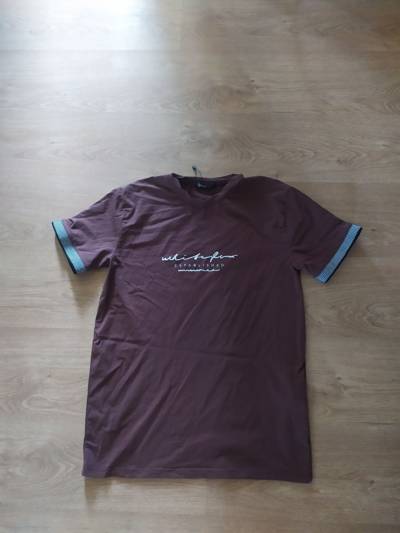
Waste category: clothes